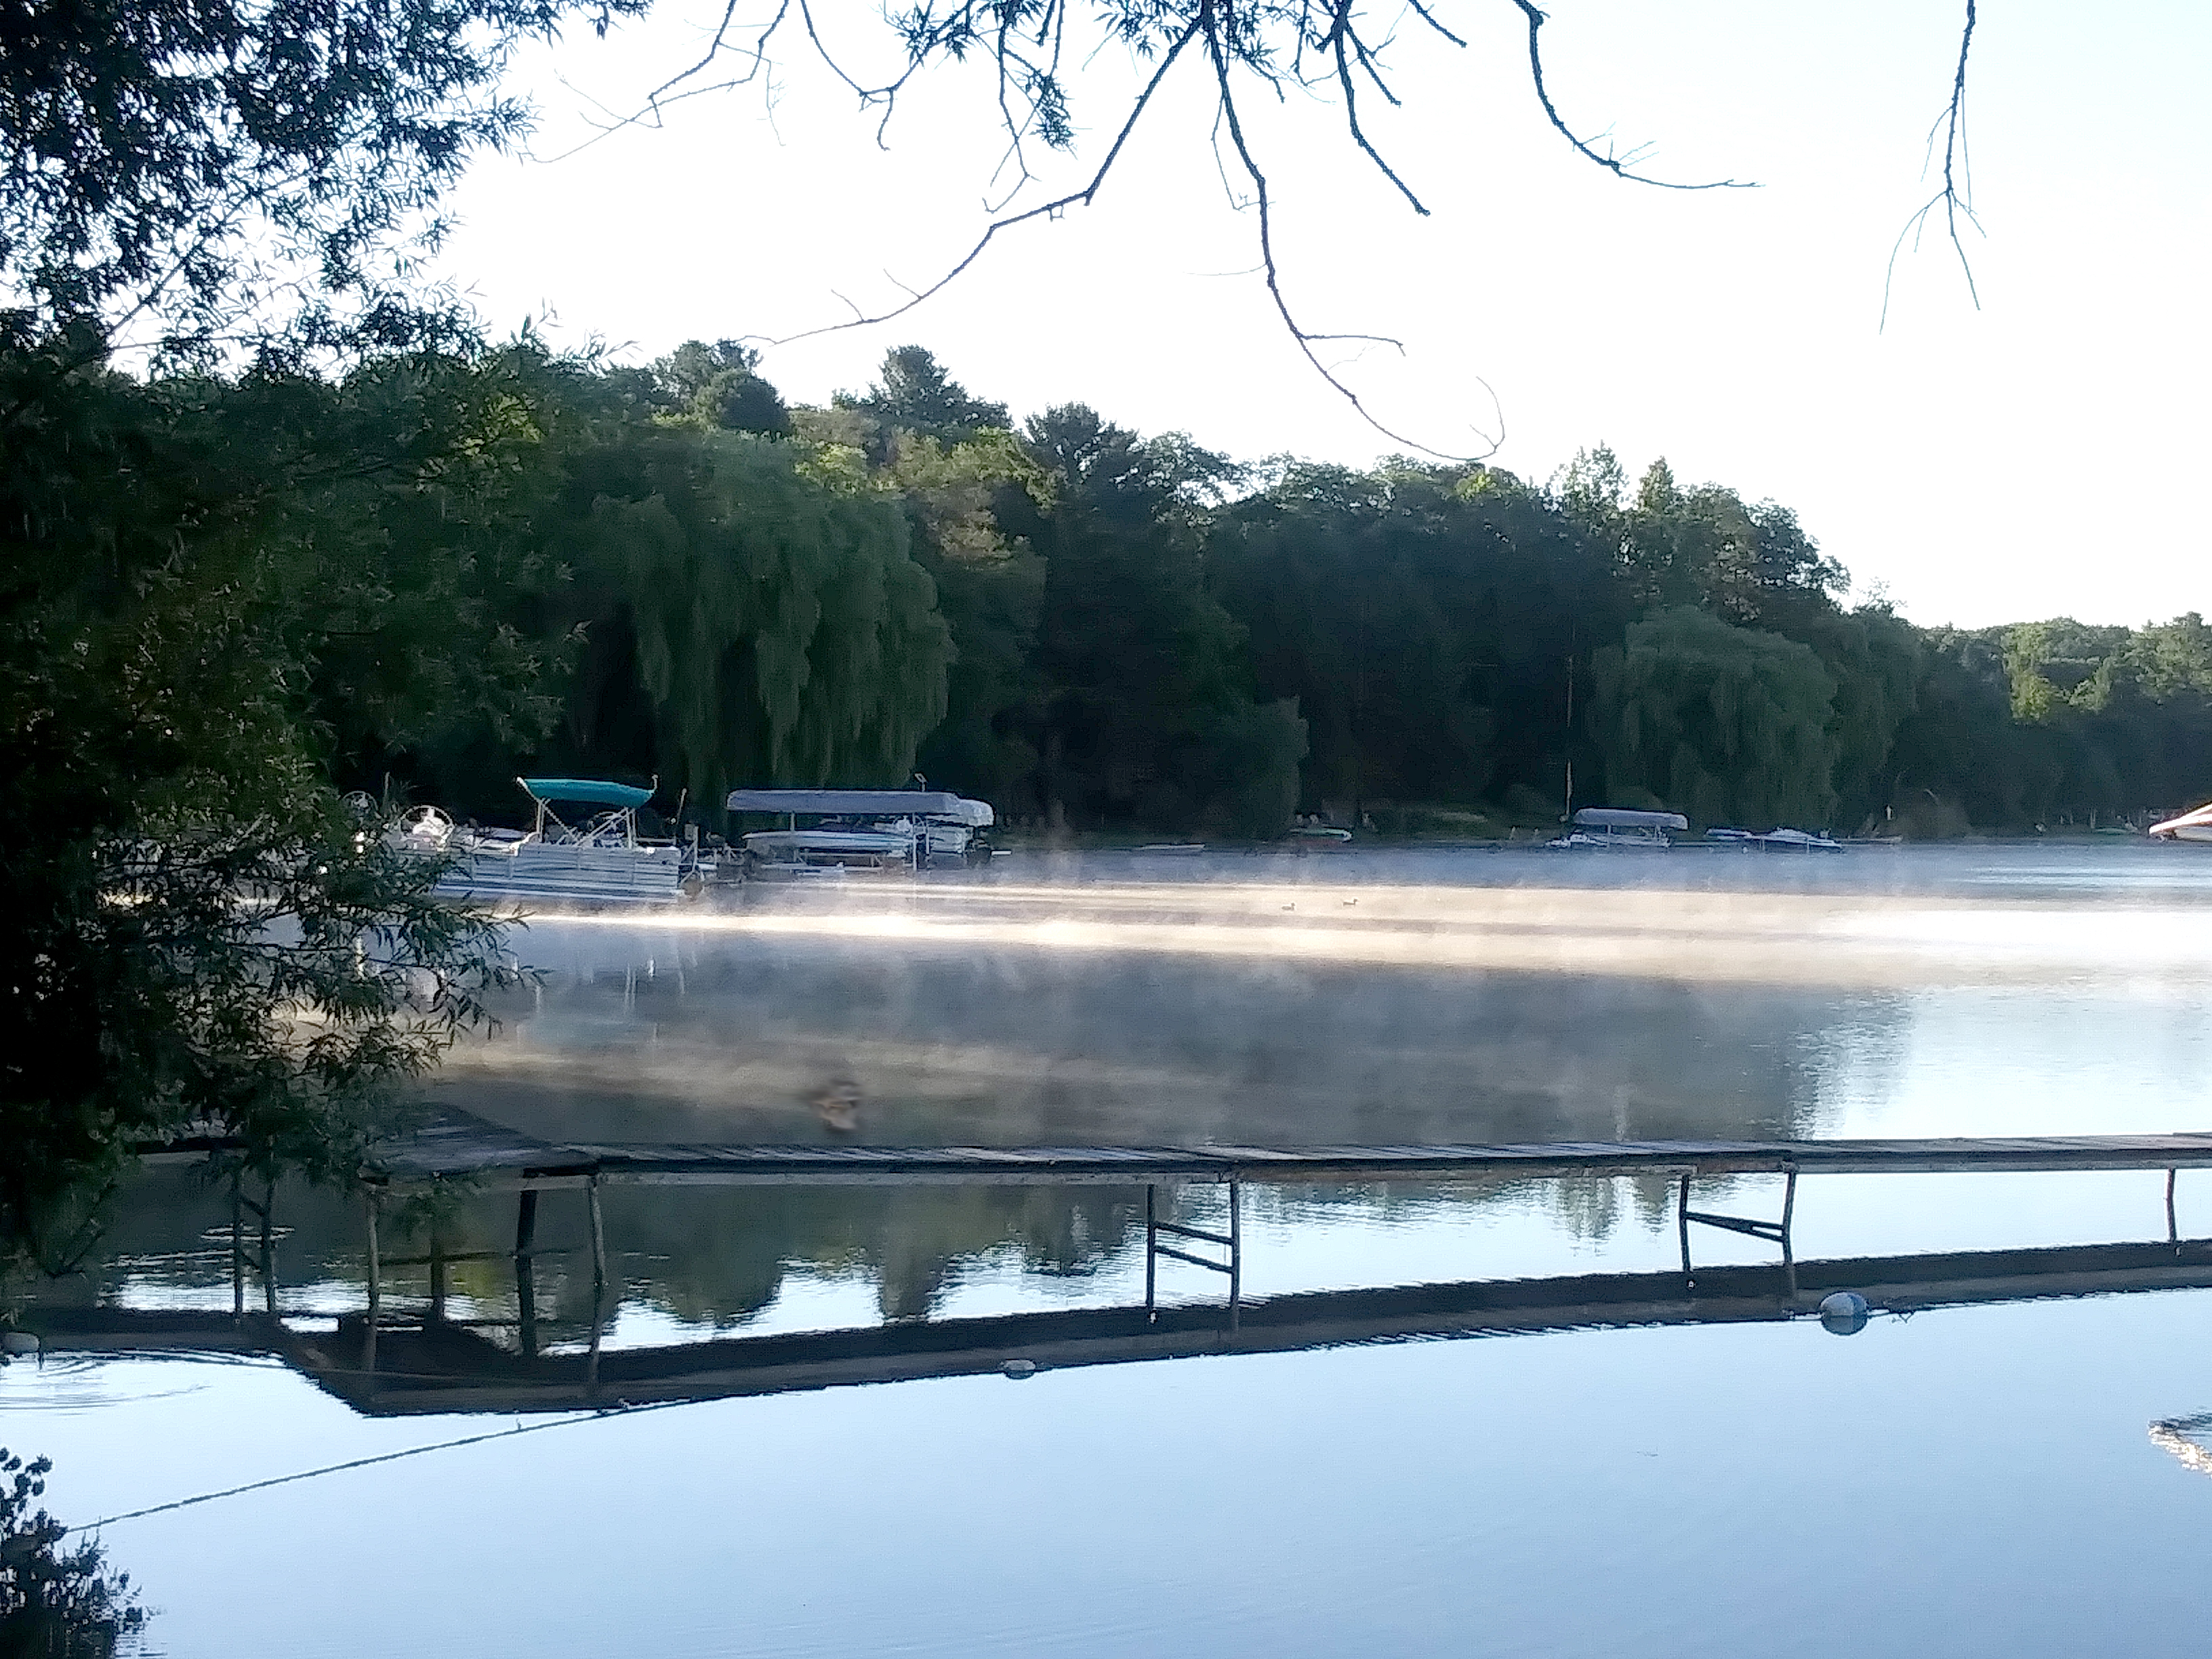
body of water, water resources, reflection, water, nature, river, waterway, lake, tree, bank, morning, reservoir, watercourse, pond, floodplain, sky, reflecting pool, auto part, landscape, automotive exterior, bayou, fluvial landforms of streams, loch, lacustrine plain, channel, wetland